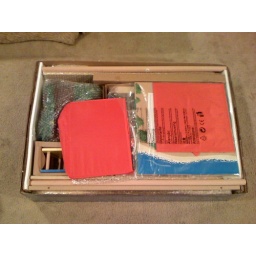
This is the unboxing photo for the wooden train set that Kathleen and I gave Jimmy for Christmas in 2007.